Khor Maksar

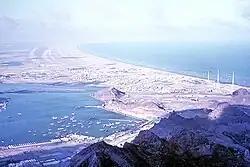
A view of Khor Maksar from Jabal Shamsan, 1960

As part of Aden Colony, Khor Maksar was a military base for the British forces who built multiple barracks in the area. Its importance strengthened further after the Royal Air Force moved to the district in 1927. They constructed airports and some military camps to accommodate the Air Force soldiers.